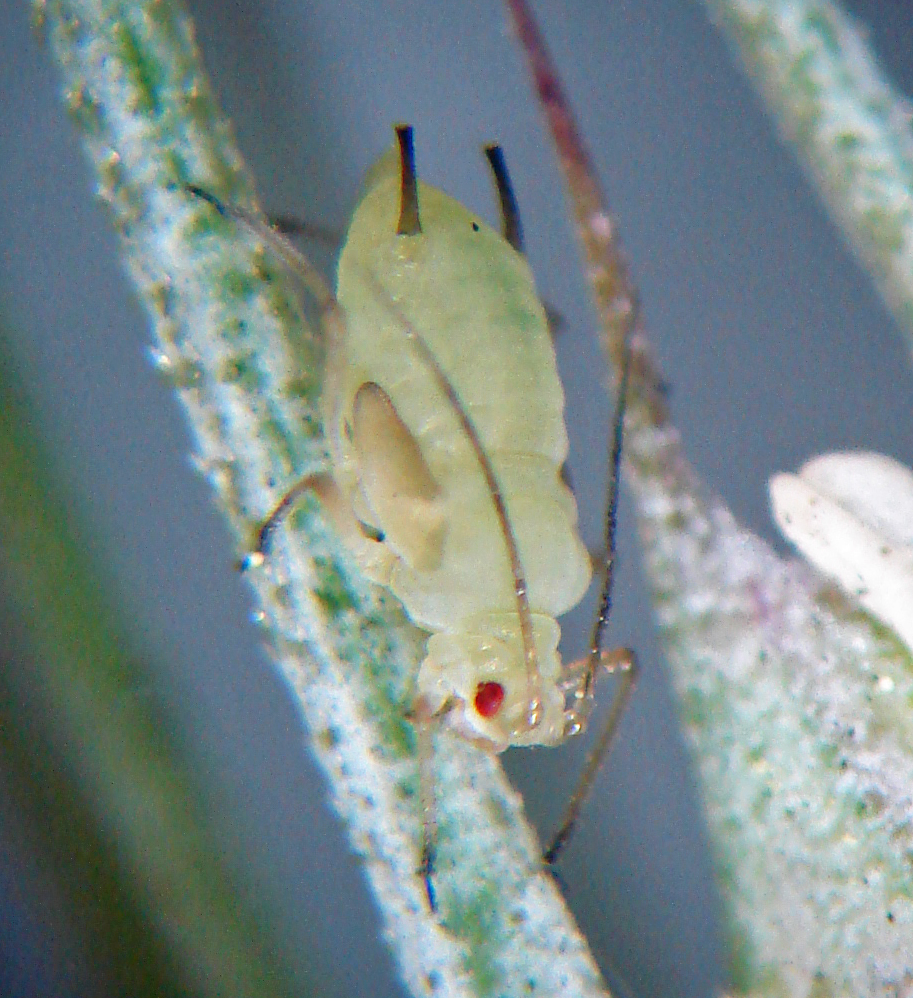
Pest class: english_grain_aphid